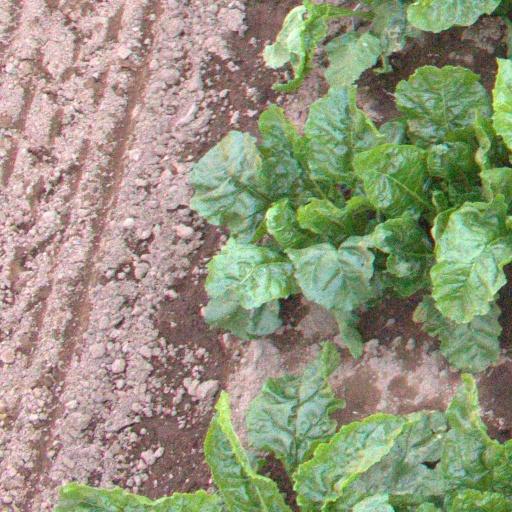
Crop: sugar beet